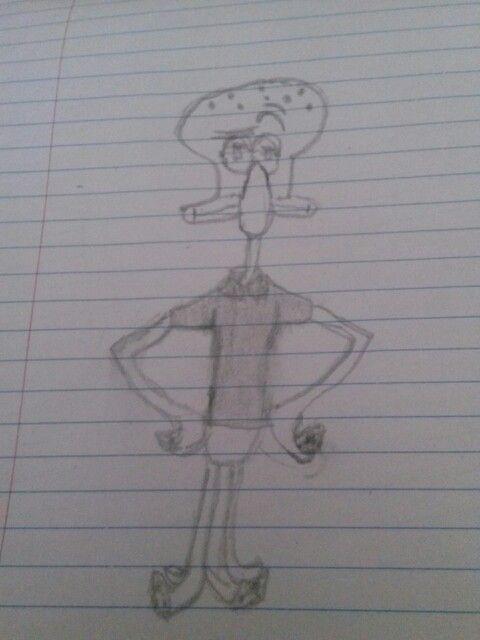
this is my art of film character
Relation: Story